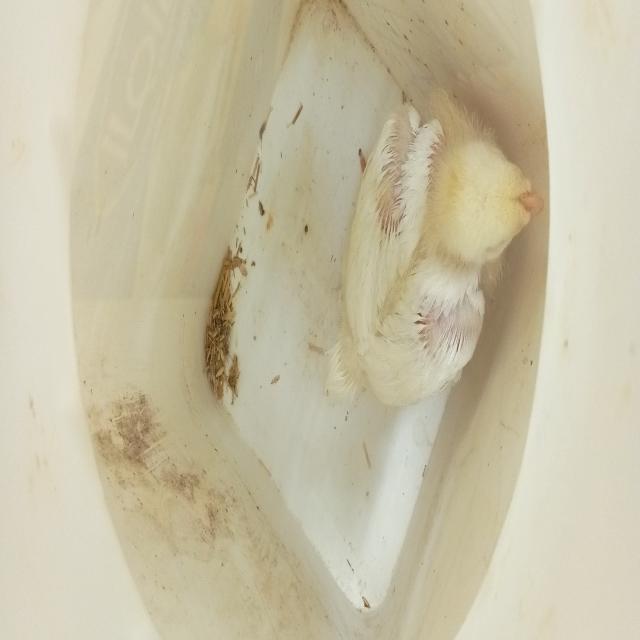
Weight: 537 g